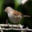
Label: bird